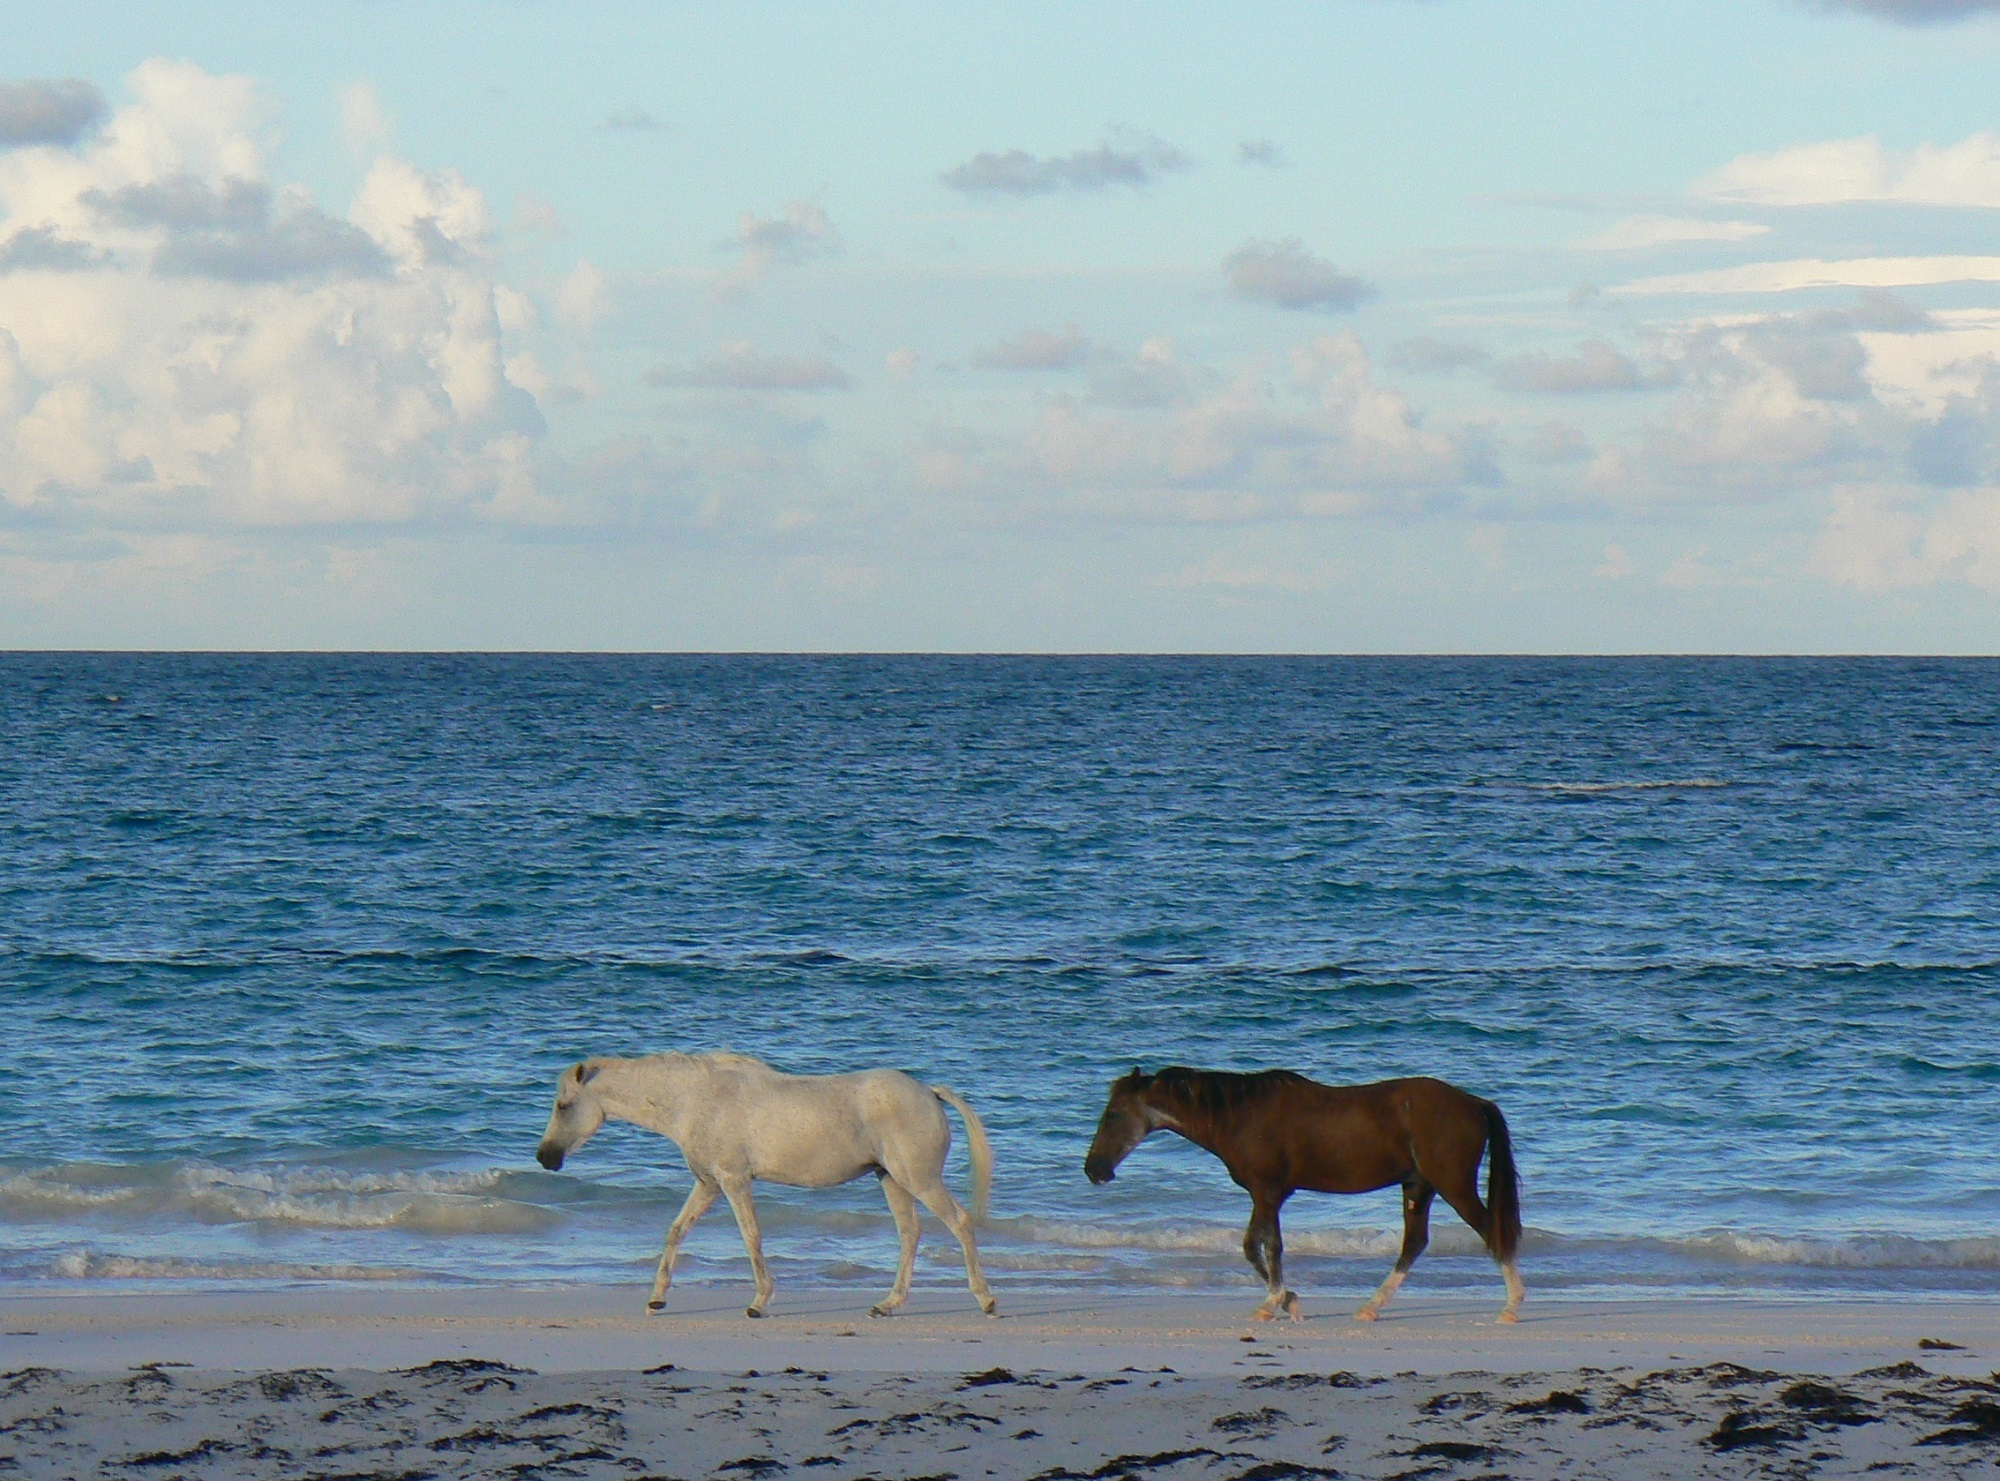
beach, sea, coast, water, nature, sand, ocean, horizon, wilderness, cloud, sunset, morning, shore, wave, vacation, wildlife, horse, natural, usa, body of water, outdoors, sanctuary, feral, wild horses, assateague island